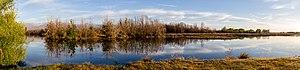
Le district de Mackenzie est situé dans la région de Canterbury, dans l'île du Sud de la Nouvelle-Zélande.